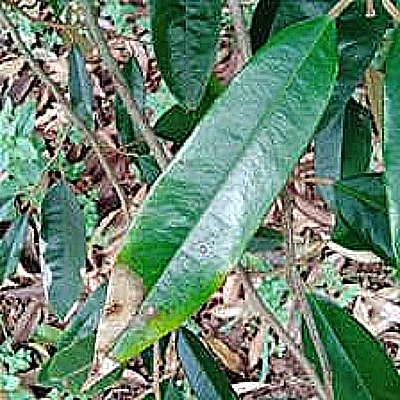
Label: Leaf_Blight